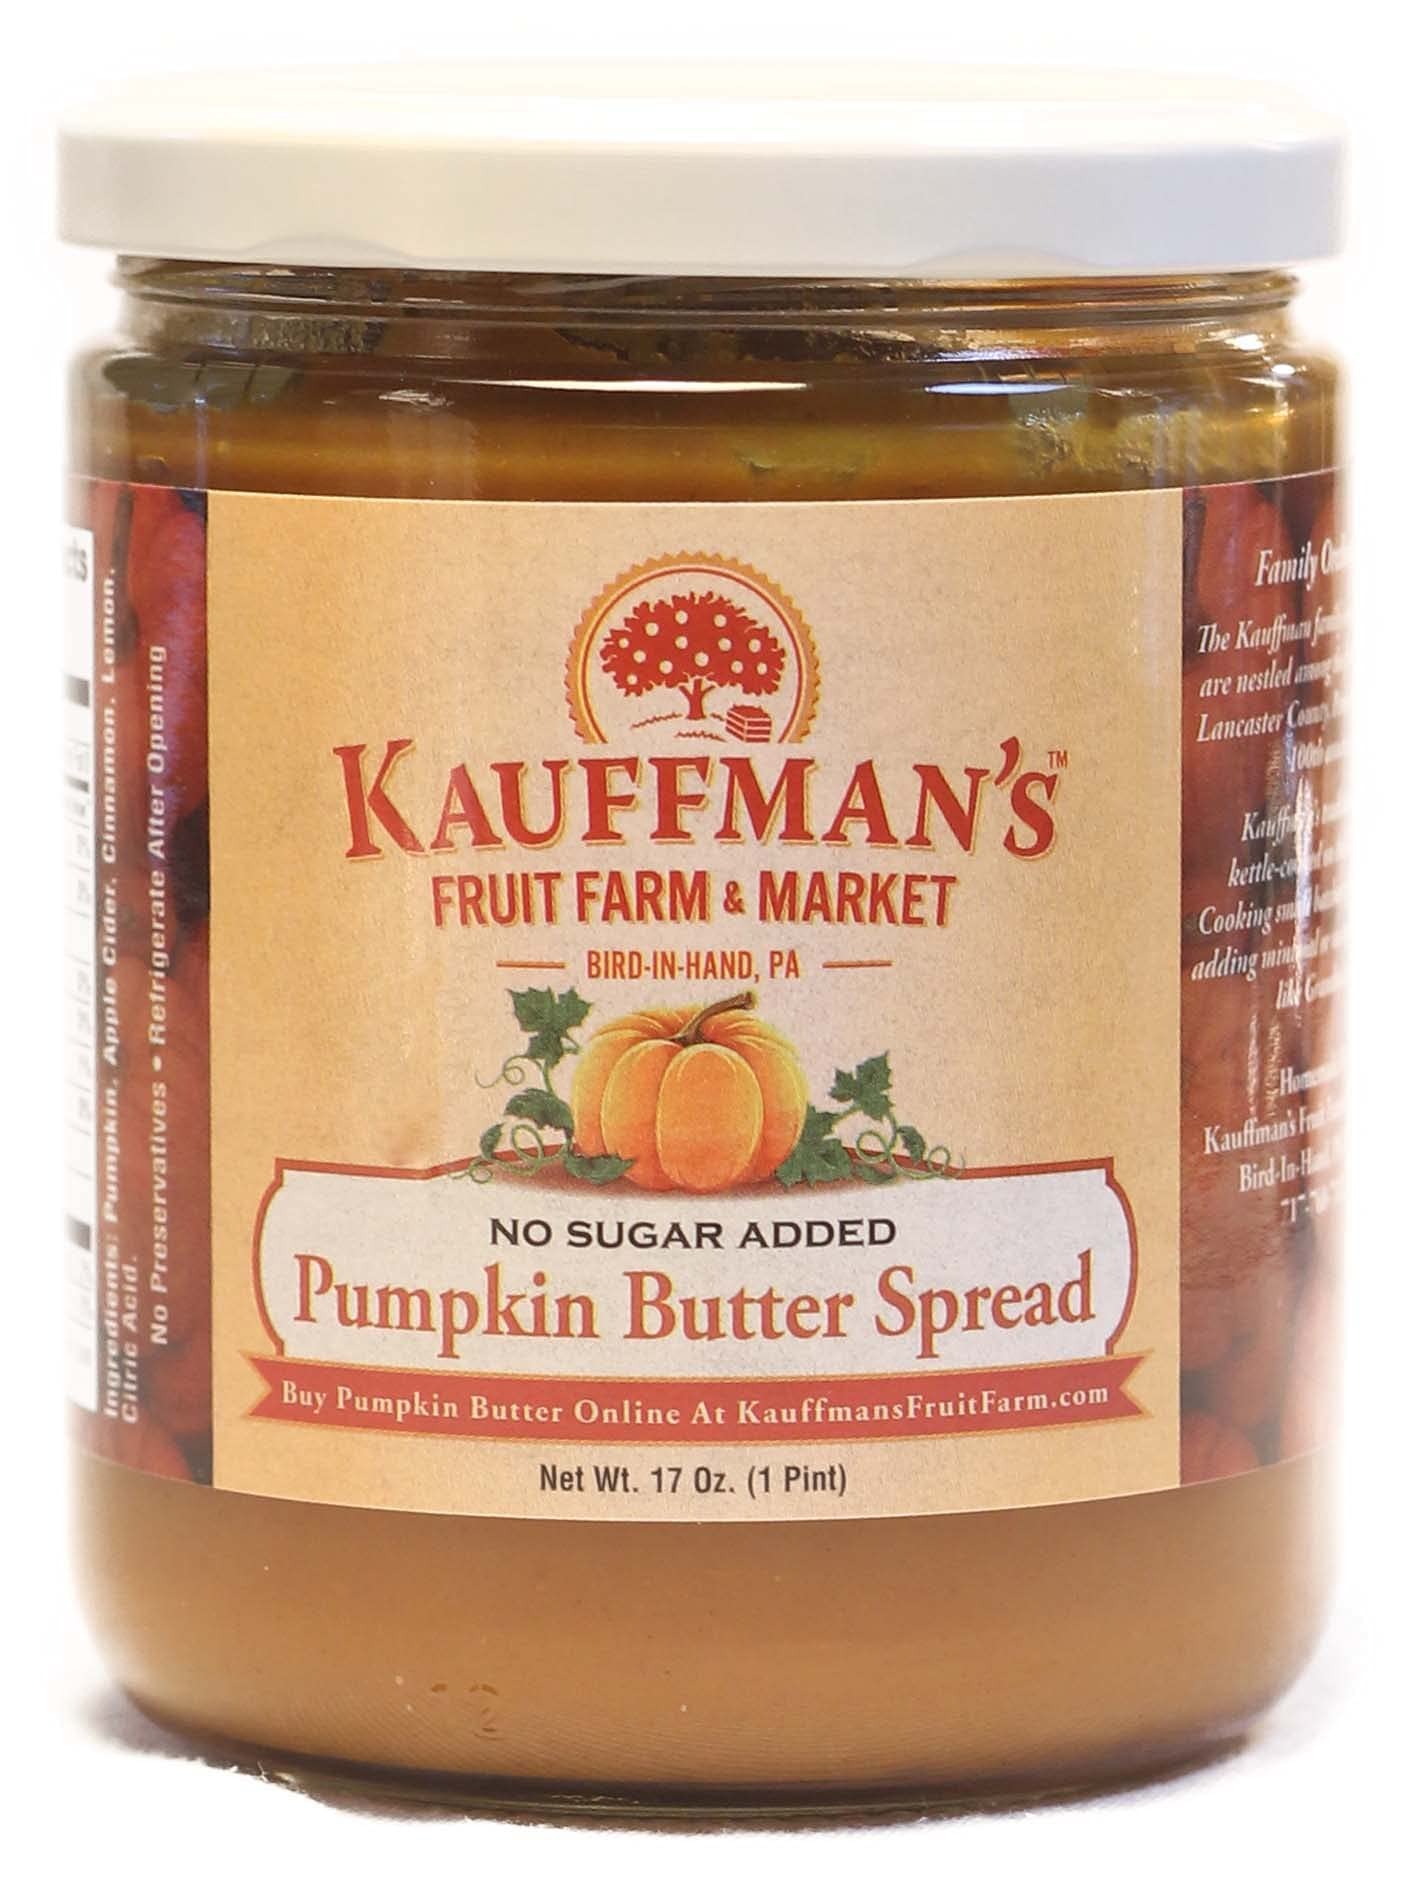
Item Name: Kauffman Orchards Homemade Pumpkin Butter Spread, 17 Oz. (Case of 12)
Bullet Point 1: Made in the USA; An authentic, healthful fruit spread with no commercial additives or preservatives
Bullet Point 2: Homemade at Kauffman Orchards in small batches with simple ingredients, including pumpkin, freshly-pressed apple cider, and cinnamon
Bullet Point 3: Old-fashioned cooking process uses Kauffman homemade sweet apple cider and creates a rich, delicious flavor
Bullet Point 4: Spread this healthful pumpkin butter on toast, bagels, butter bread, and ice cream
Product Description: We make our all-natural Pumpkin Butter right here on the orchard. Pumpkin Butter isn’t actually butter and doesn’t have dairy in it; rather, it’s a fruit delicacy with a spreadable consistency like soft butter that’s delicious on bagels, crackers, toast, and ice cream. Our fruit butter production crew creates a rich, delicious flavor by using our old-fashioned process of cooking the fruit in fruit juices, retaining the natural sugars and fiber of the fruit. We take care to make it “just right”. And it’s healthy: it’s an authentic, homemade, small batch fruit product without any added preservatives. Kauffman Orchards produces several variations of apple butter (original, no-granulated-sugar-added, plain) and pumpkin butter (original, no-granulated-sugar-added). Pumpkin butter is made with only a few simple ingredients, including pumpkin, freshly-pressed apple cider, and cinnamon. We’ve used the same successful recipe for decades!
Value: 204.0
Unit: Ounce

Price: 115